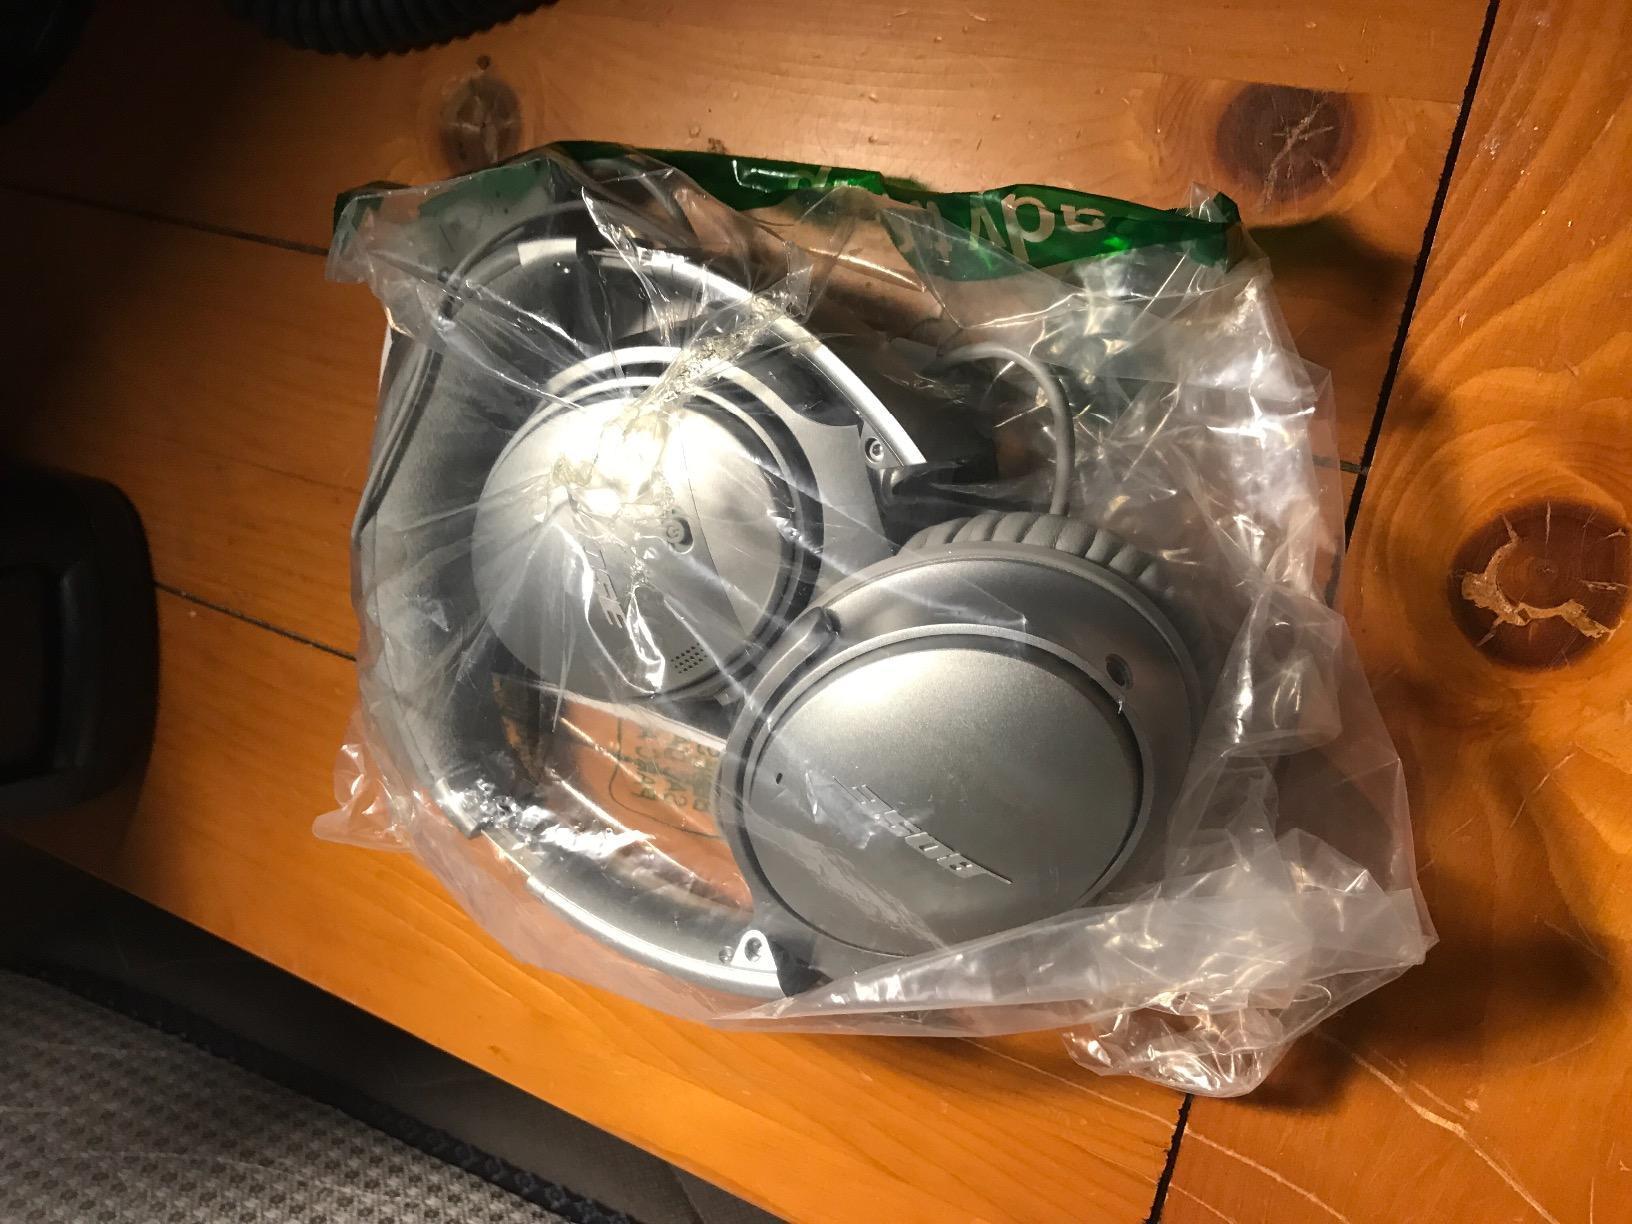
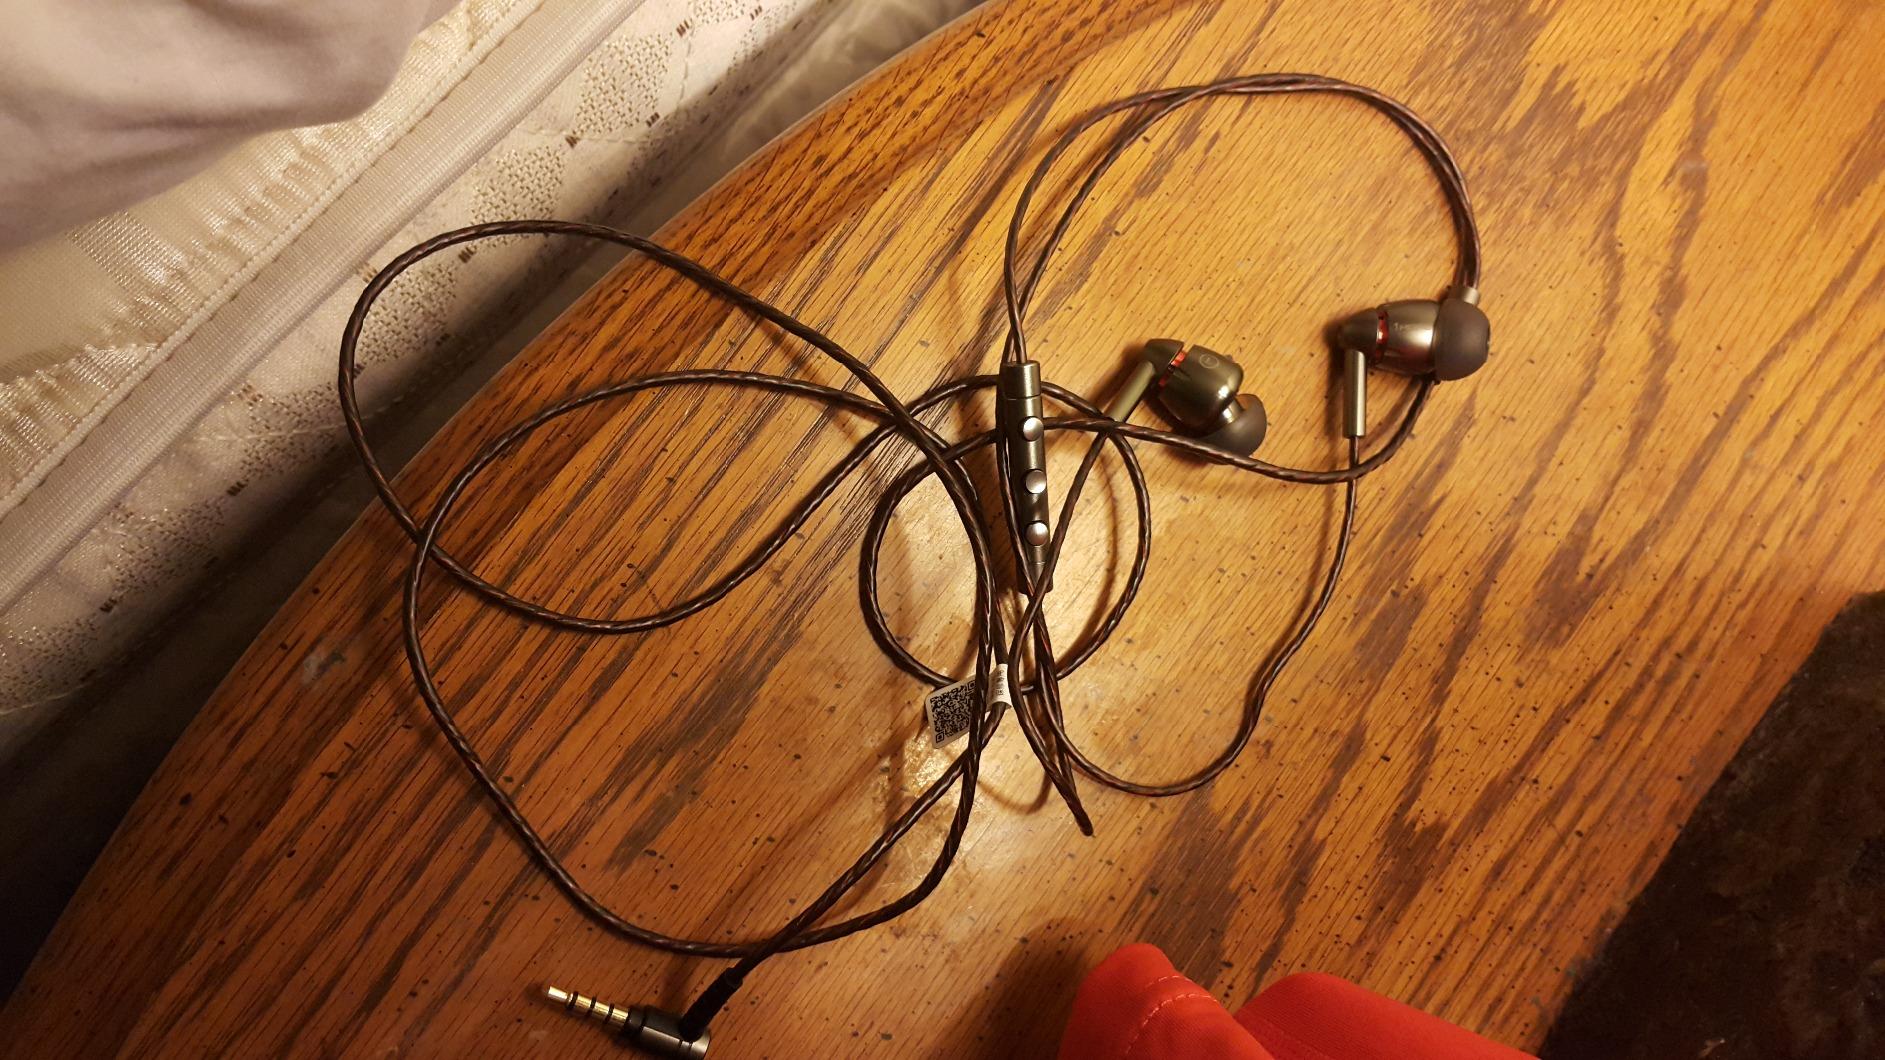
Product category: headphones
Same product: no